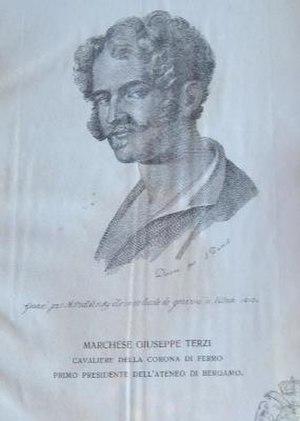
Joseph, marquis Terzi, né en 1790 à Bergame et mort le 9 avril 1819 à Milan, est un militaire, peintre et écrivain italien.